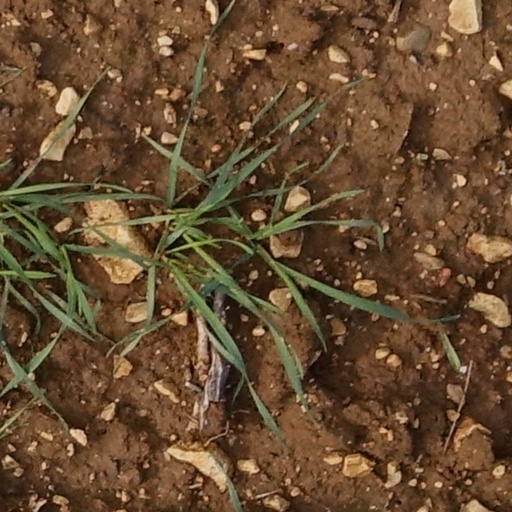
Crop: wheat